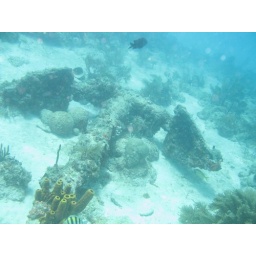
Some strange stuff just sitting in 8m off the beach